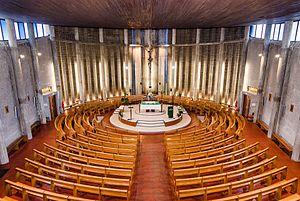
Intérieur de l'extension de l'église Saint-Flaive à Ermont